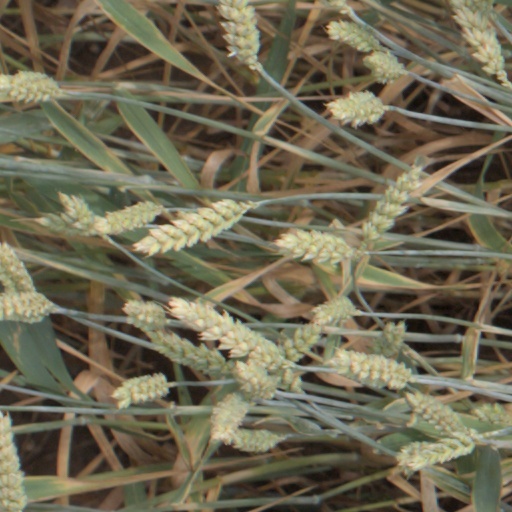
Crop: wheat